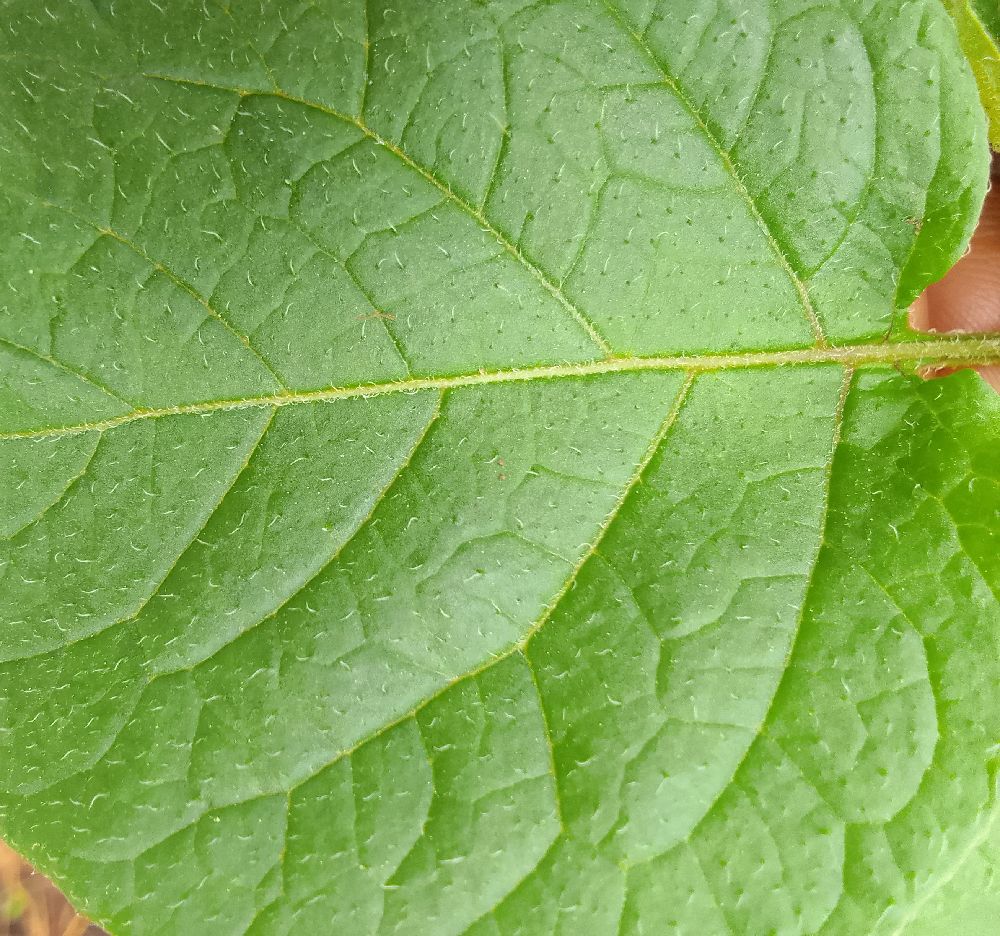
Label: Healthy